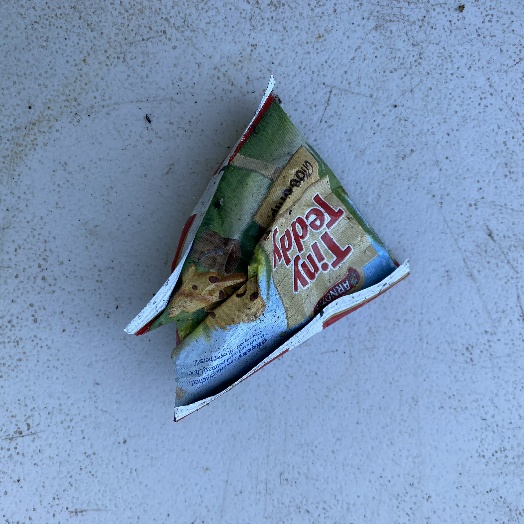
Label: plastics